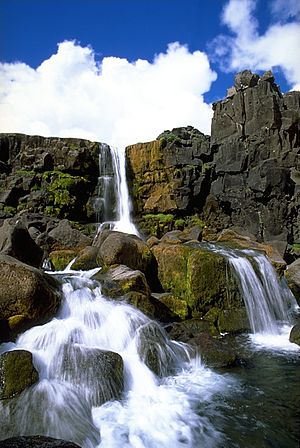
Þingvellir / Seværdigheder
Vandfaldet Öxaráfoss
Þingvellir, på dansk også Thingvellir eller Tingvalla, er et område og en nationalpark i det sydvestlige Island 40 km øst for Reykjavík. Stedet er Altingets historiske mødested. Det ligger også ved brudlinjen mellem den nordamerikanske og den europæiske tektoniske plade. Navnet betyder "tingslette".